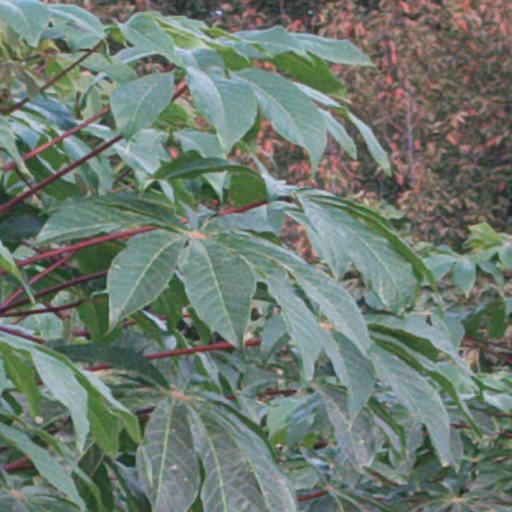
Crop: cassava